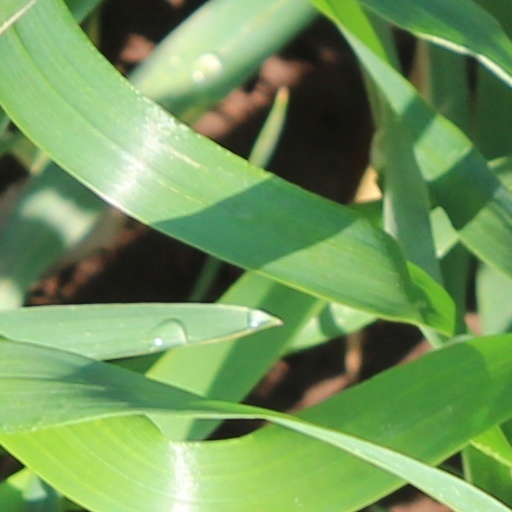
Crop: wheat